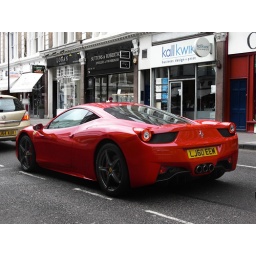
Nice red Ferrari 458 Italia sitting in London traffic...